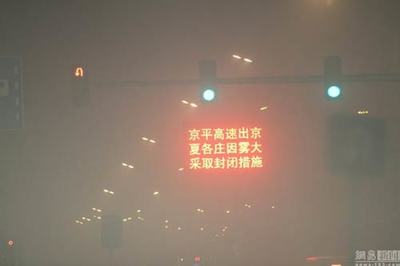
Weather: foggy or hazy